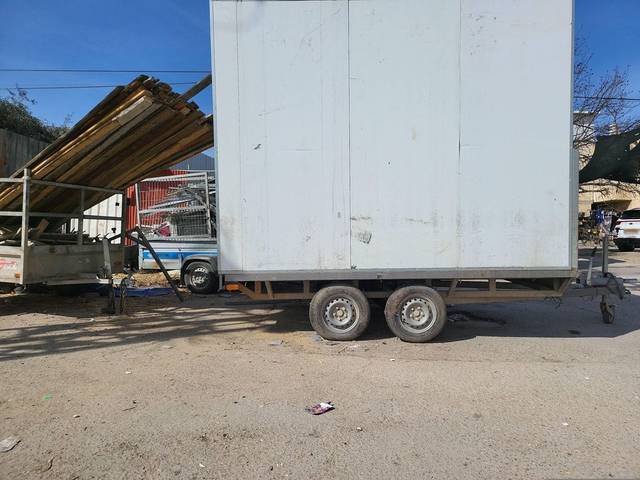
Region: Israel
Coordinates: 31.39, 34.751